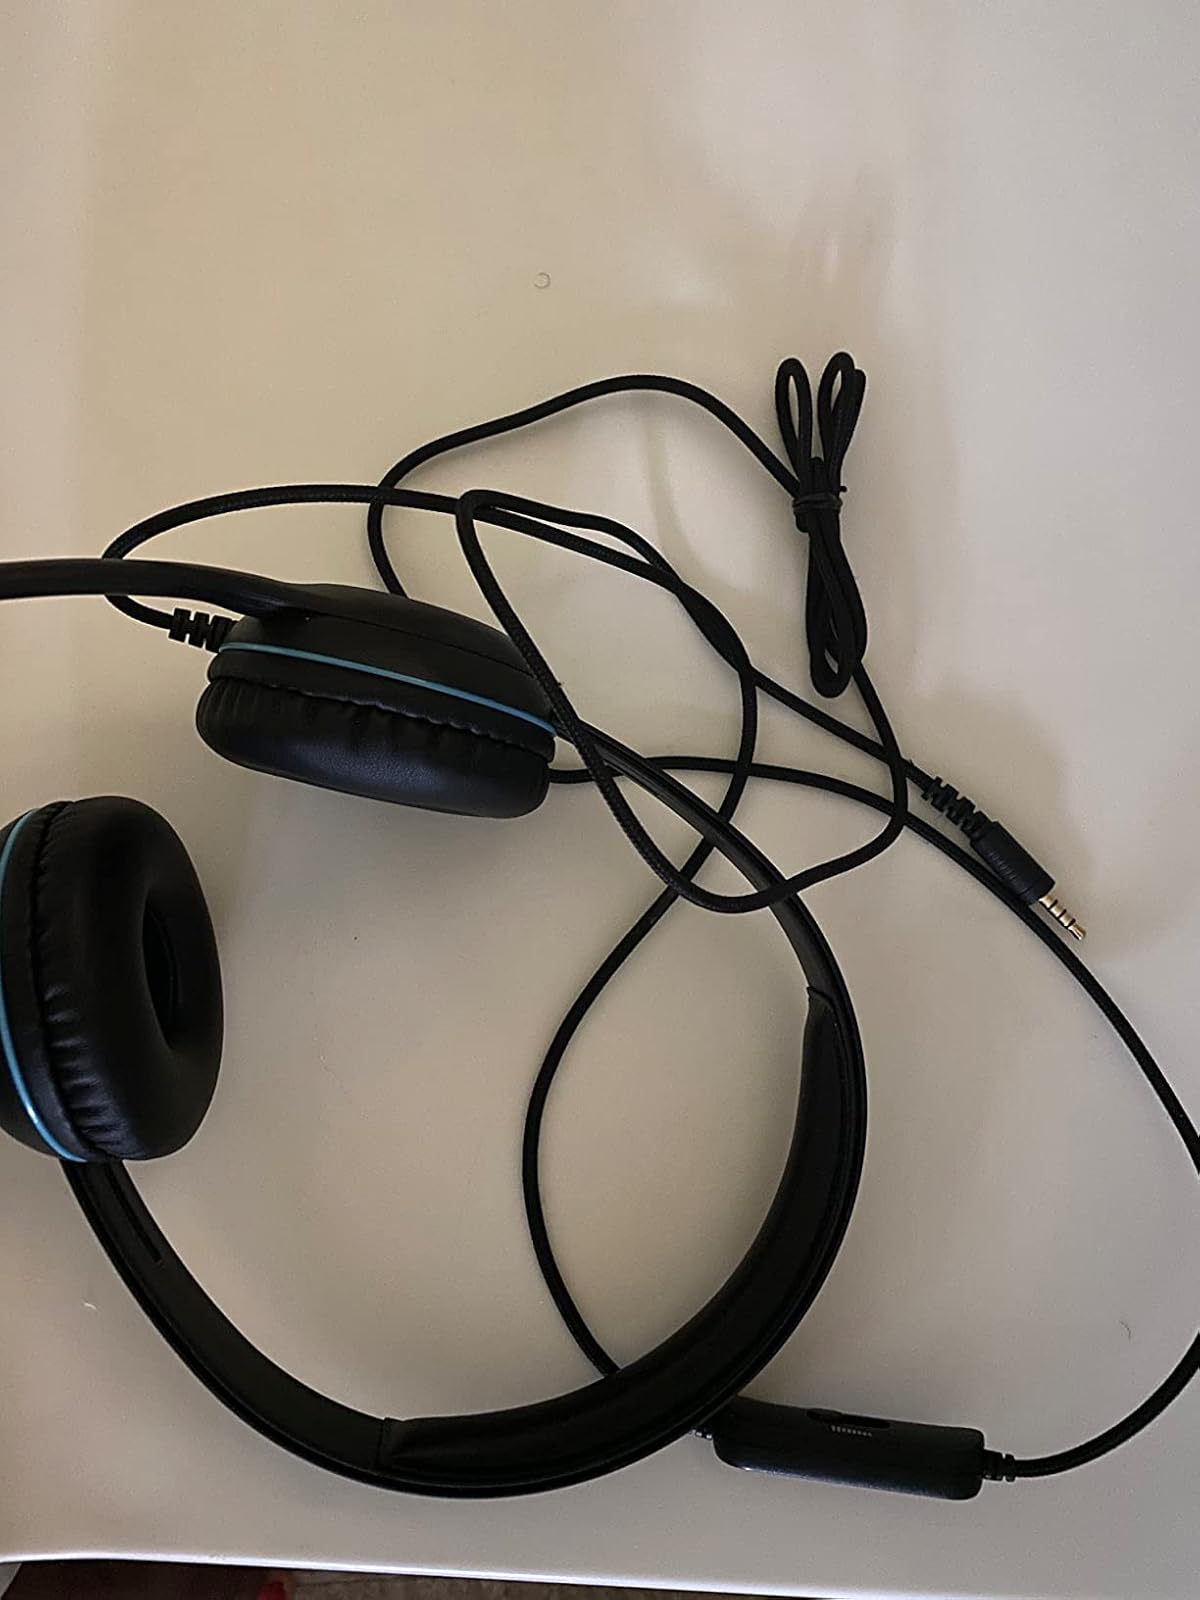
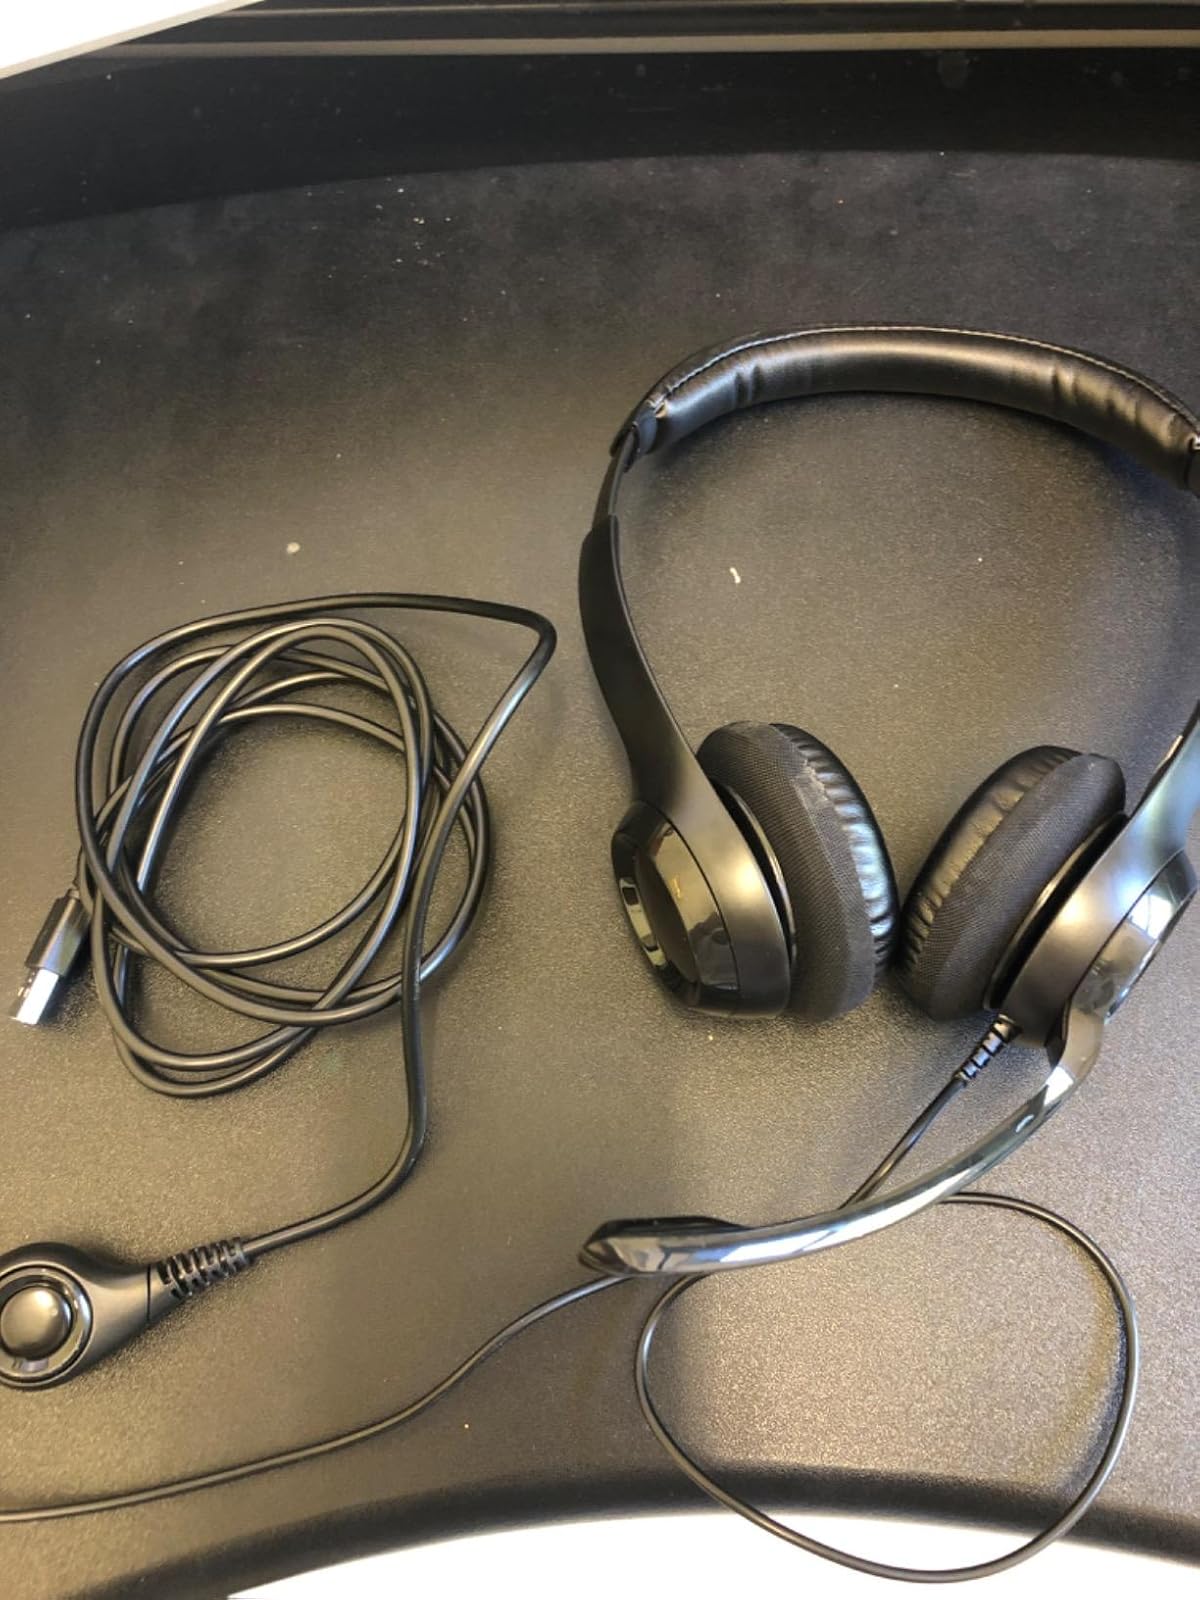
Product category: headphones
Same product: no